Striped possum

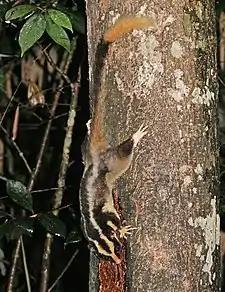
In Crater Lakes National Park, Queensland, Australia

The striped possum was first described by John Edward Gray in 1858 from a specimen sent from the Aru Islands (in Indonesia) to the British Museum by Alfred Russel Wallace. Gray gave the species the name "Dactylopsila trivirgata" in 1858, the name the species retains today. The illustration that appeared alongside the first description was produced by Joseph Wolf.